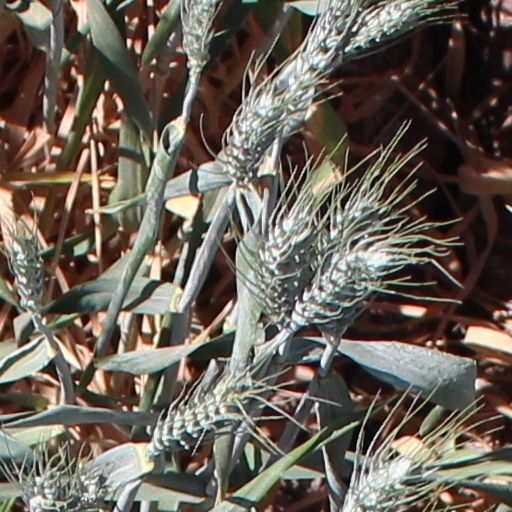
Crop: wheat